Circle K

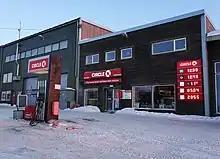
The world's most northern fuel station, in Longyearbyen, Norway

In September 2015, Couche-Tard announced that Circle K would become the worldwide brand of all of its convenience stores, replacing Mac's, Kangaroo Express, Statoil, and Holiday Stationstores brands (except the Couche-Tard brand in Quebec and the INGO brand in Europe). This global rebrand included the introduction of a new logo incorporating elements of its existing brands, improvements to its product offerings and technology, and investing in store-level improvements aimed at improving the customer experience. The rebranding occurred over the following five years; as of March 2020, all of Europe and 85% of North America had been updated with the Circle K brand and logo.